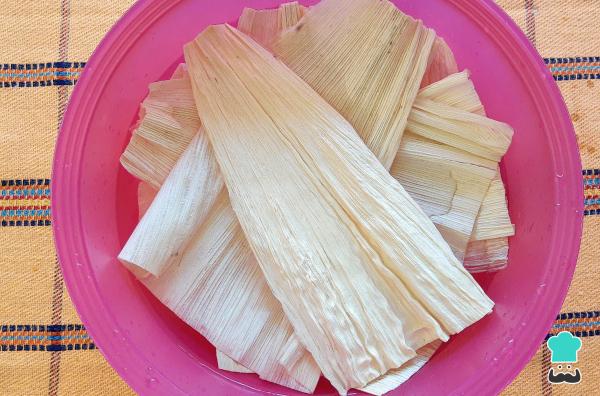
Por otro lado, comienza a hidratar las hojas para tamal. Para ello, en un recipiente con agua tibia mete las hojas y déjalas reposar durante 15 minutos.